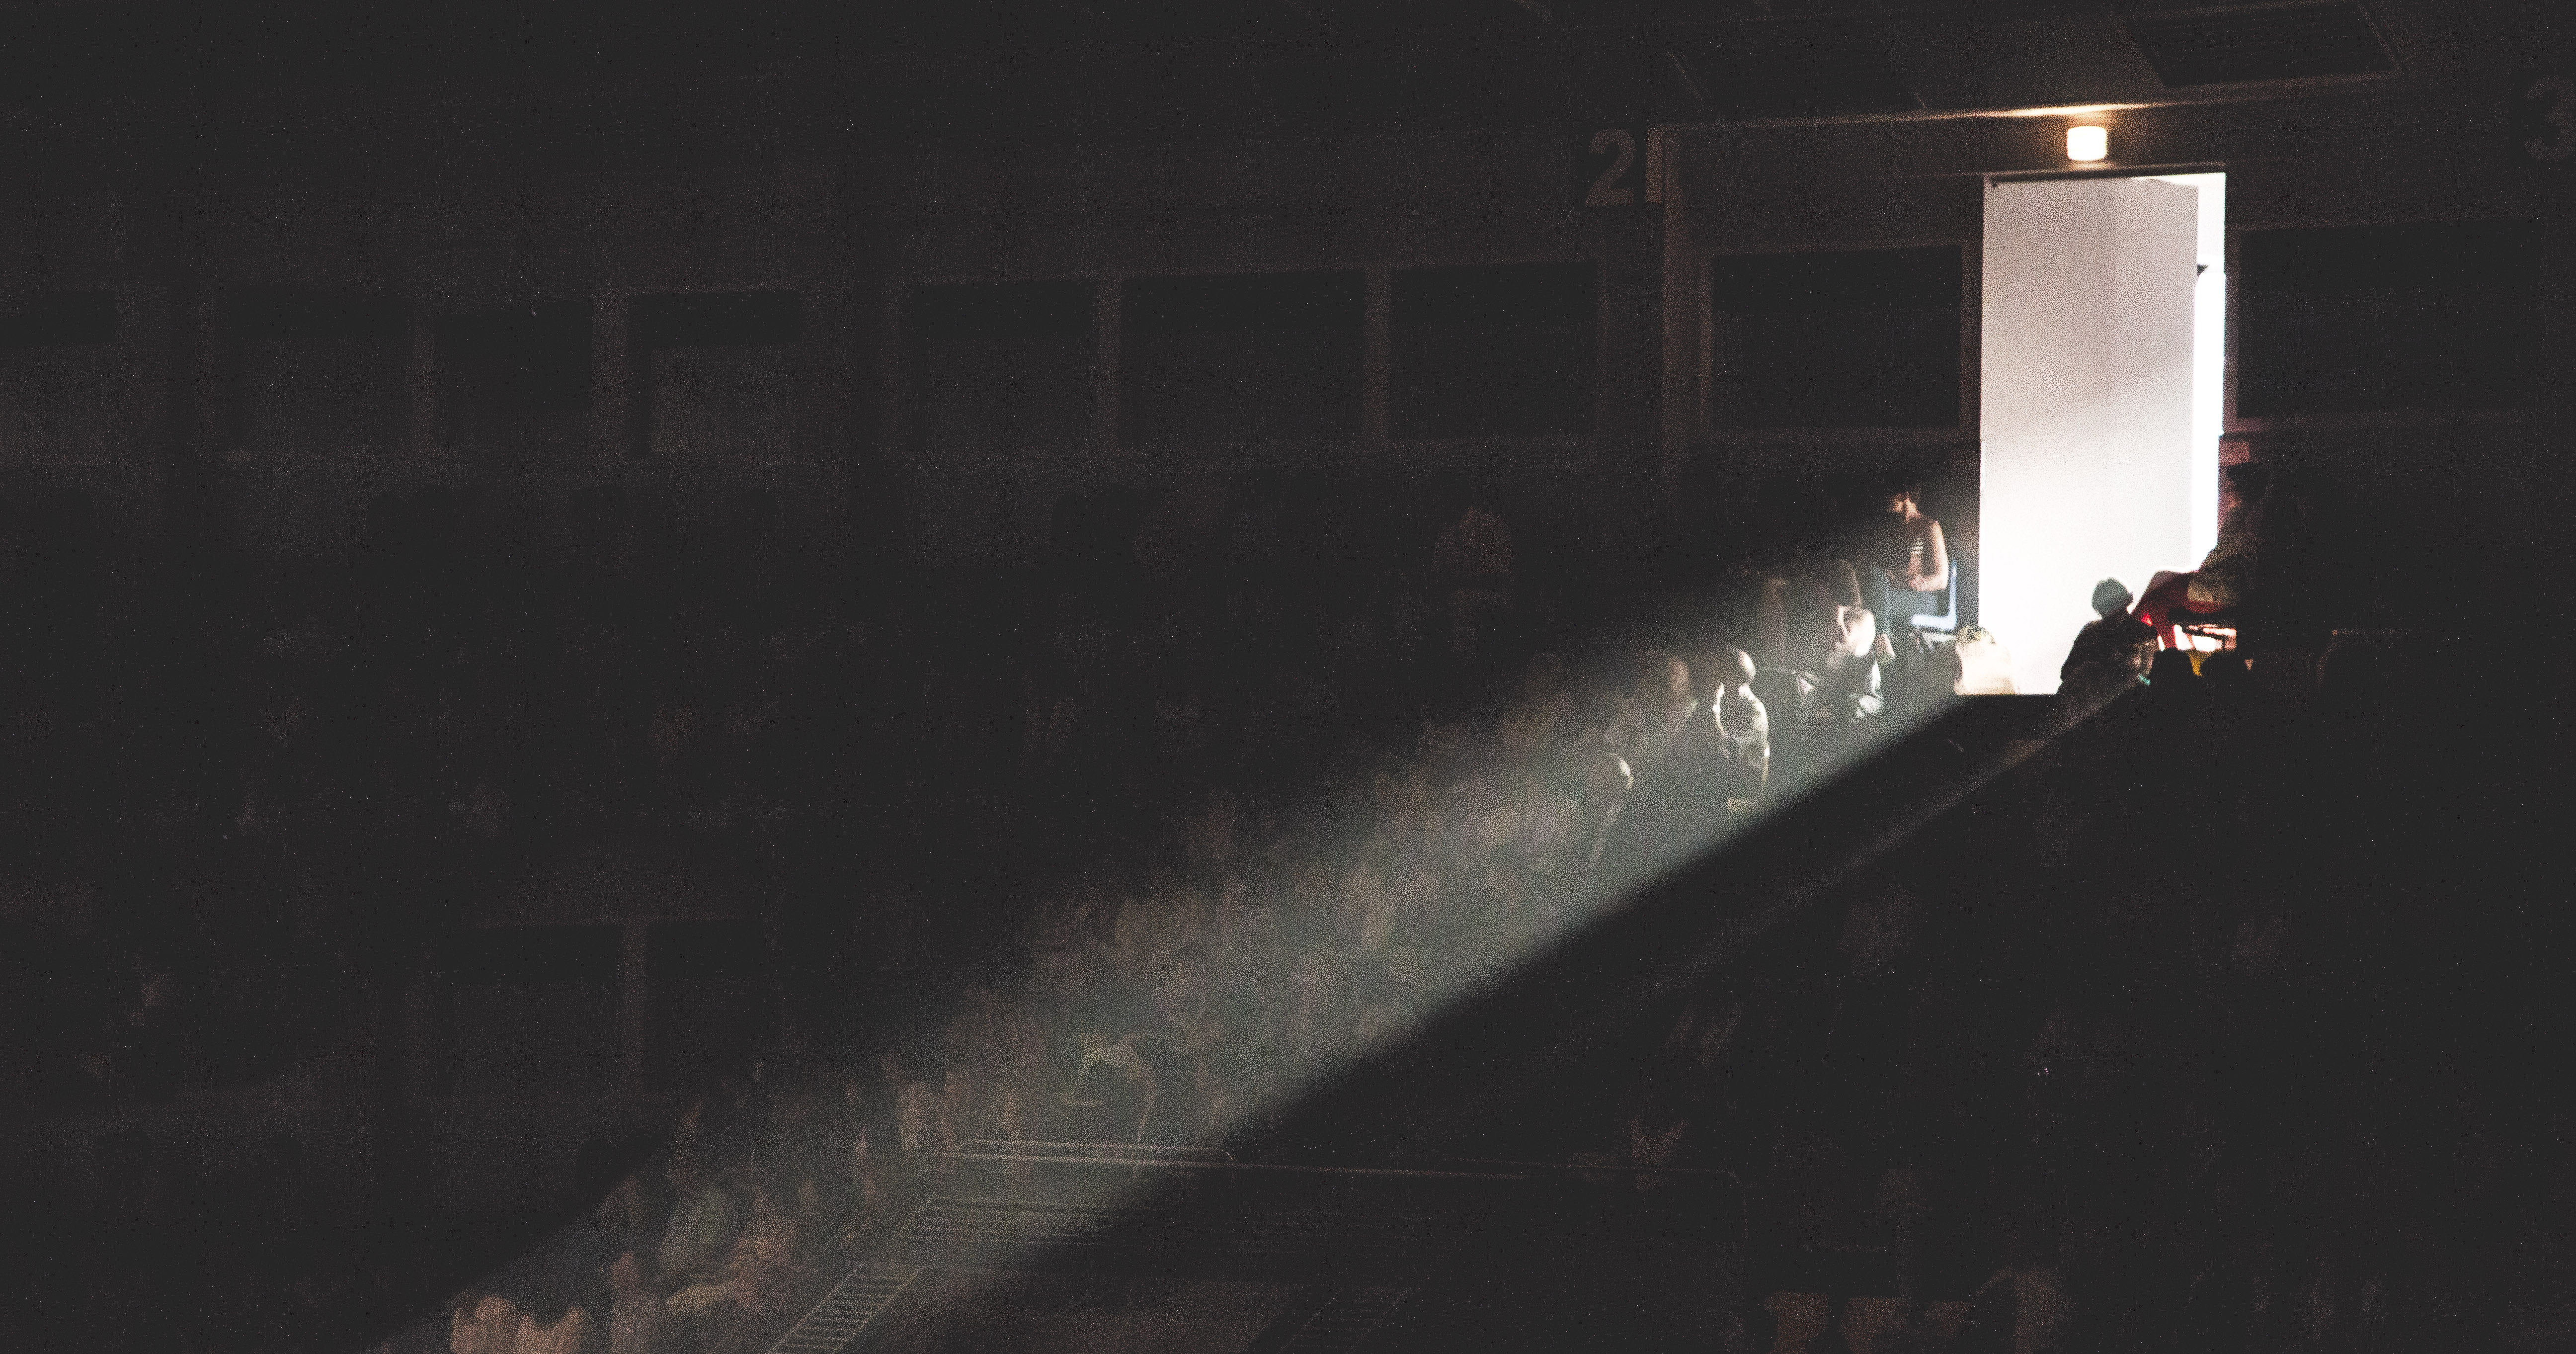
light ray, automotive lighting, flash photography, road surface, midnight, asphalt, electricity, event, darkness, wood, light fixture, city, entertainment, road, shadow, headlamp, night, water feature, evening, concrete